Peggy Fairbairn-Dunlop

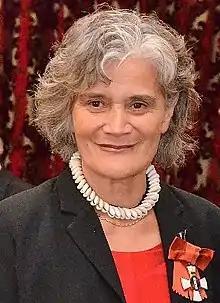
Fairbairn-Dunlop in 2015

Margaret Ellen Fairbairn-Dunlop is a Samoan-New Zealand academic. She is the first person in New Zealand to hold a chair in Pacific studies.